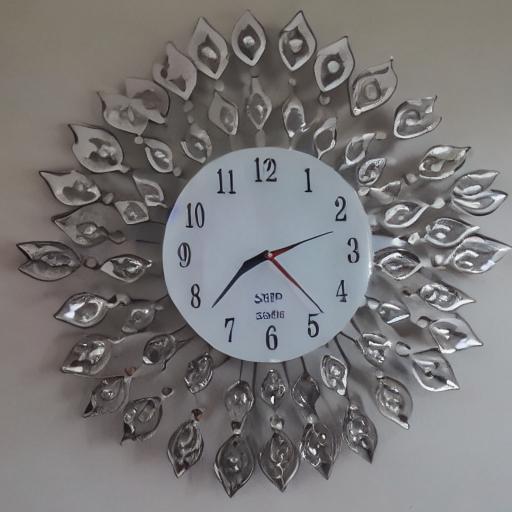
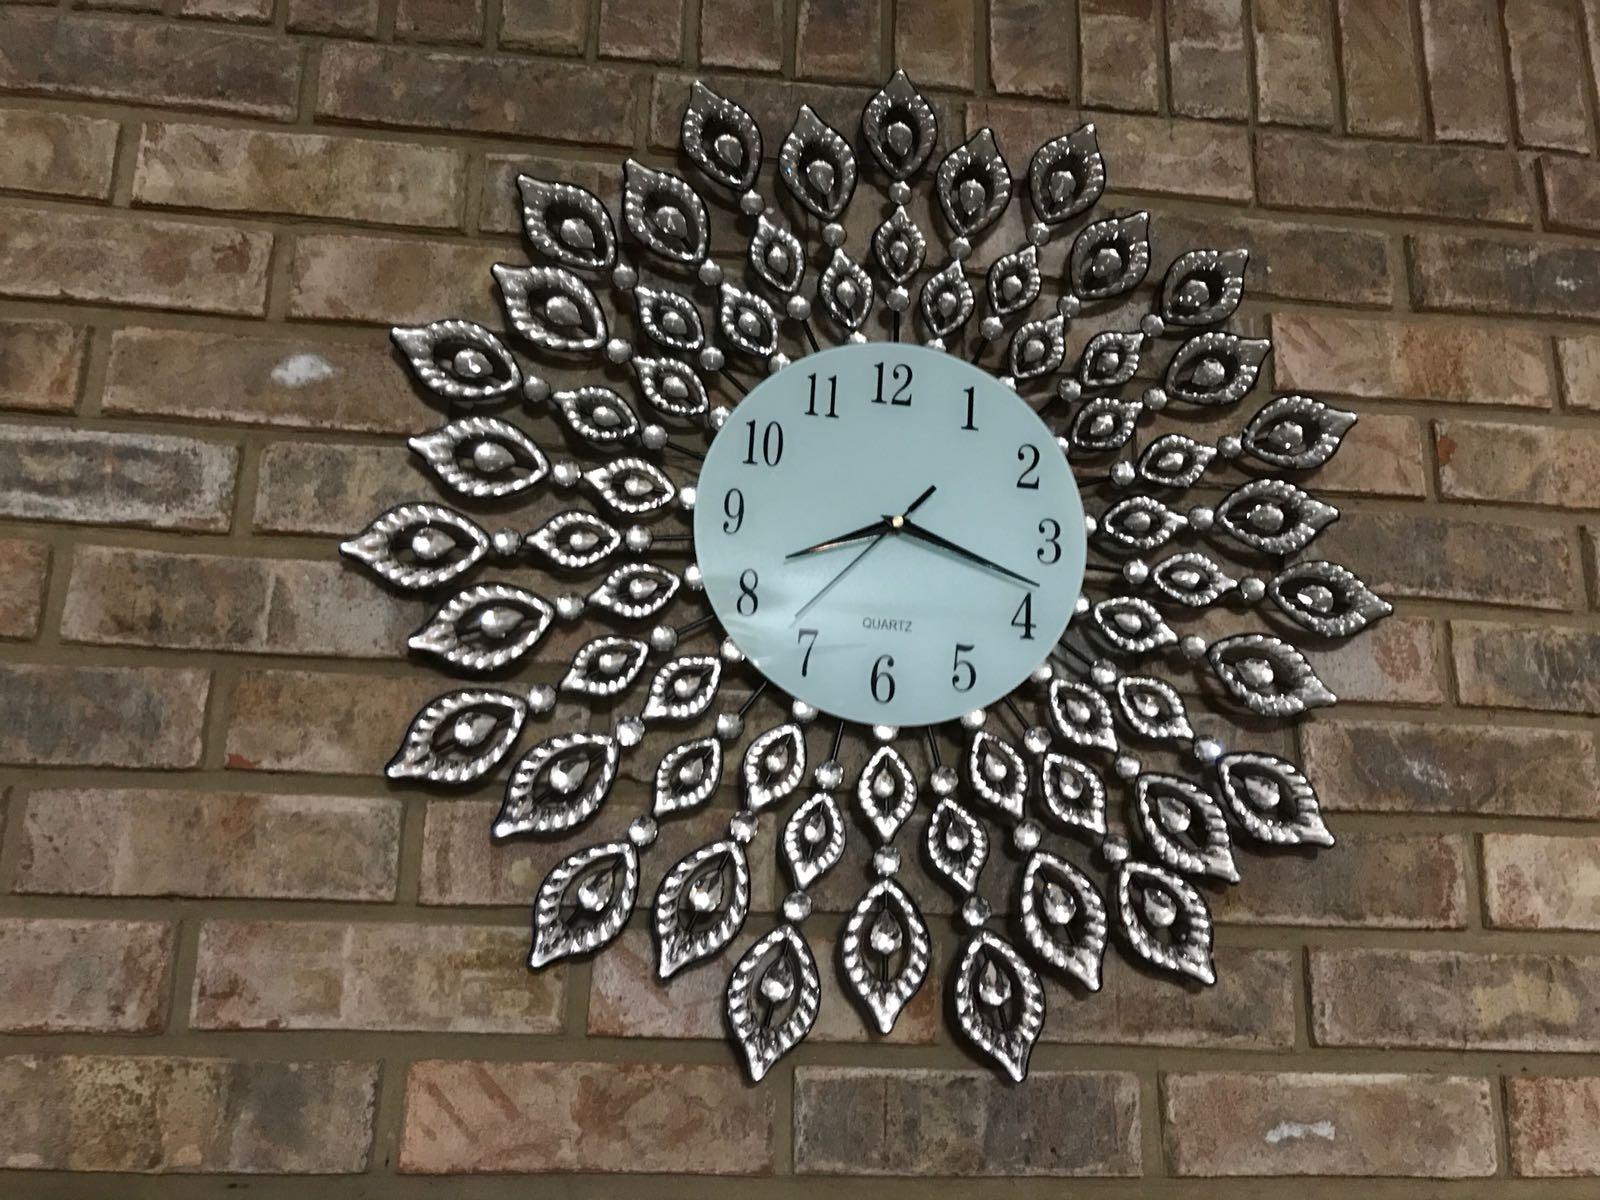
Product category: clock
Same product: no